Urtenen-Schönbühl

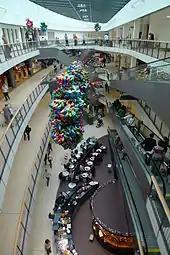
Interior of the Shoppyland shopping complex in Schönbühl

, Urtenen-Schönbühl had an unemployment rate of 2.74%. , there were a total of 2,176 people employed in the municipality. Of these, there were 51 people employed in the primary economic sector and about 17 businesses involved in this sector. 607 people were employed in the secondary sector and there were 47 businesses in this sector. 1,518 people were employed in the tertiary sector, with 177 businesses in this sector. There were 3,147 residents of the municipality who were employed in some capacity, of which females made up 46.9% of the workforce.